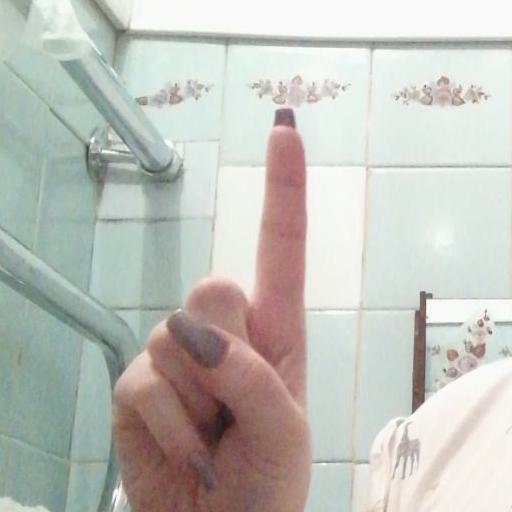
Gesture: one